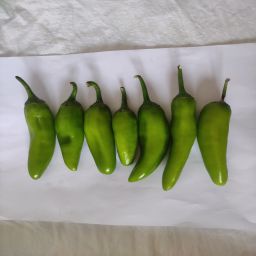
Crop: New Mexico Green Chile
Quality: Unripe